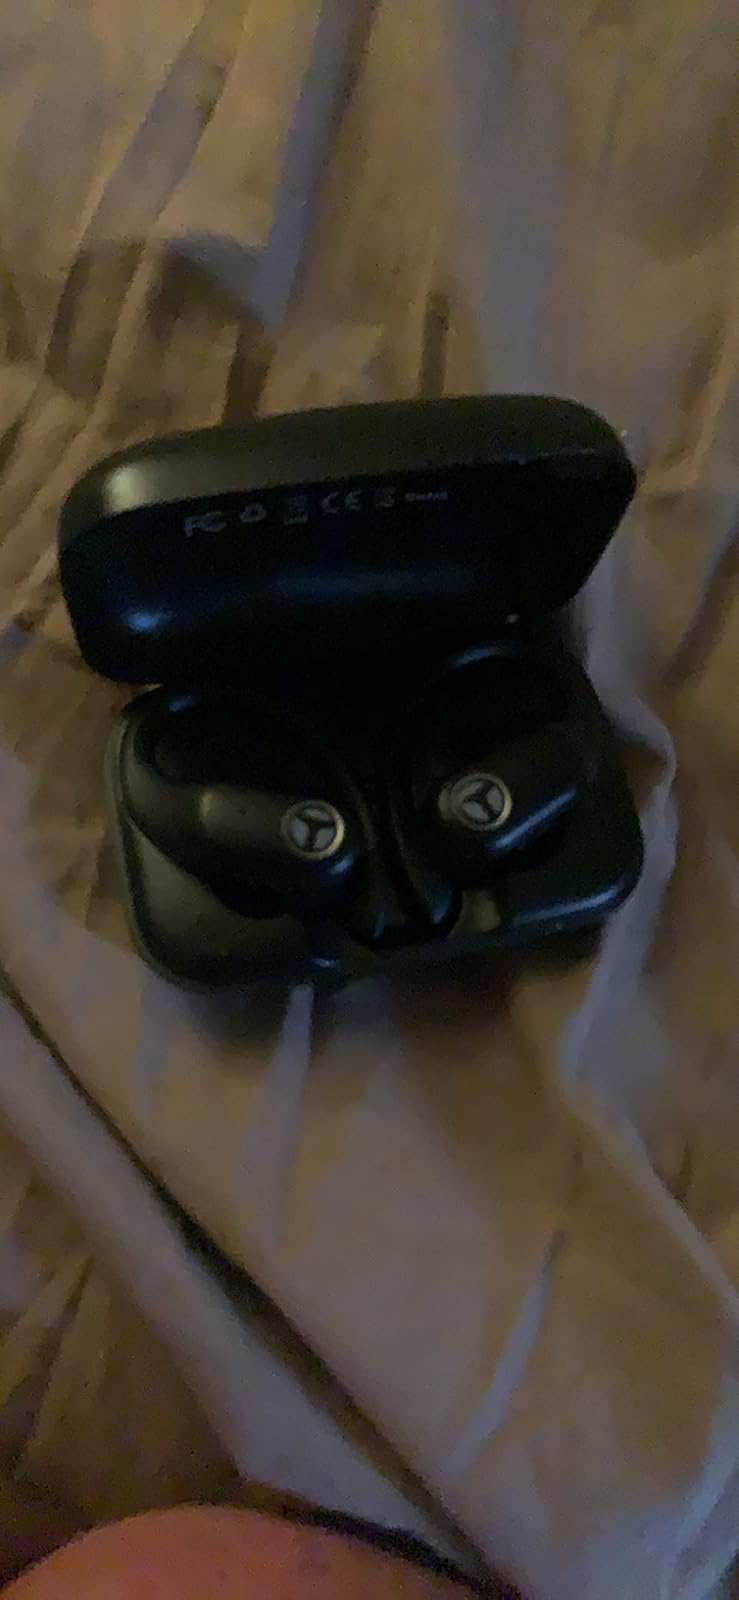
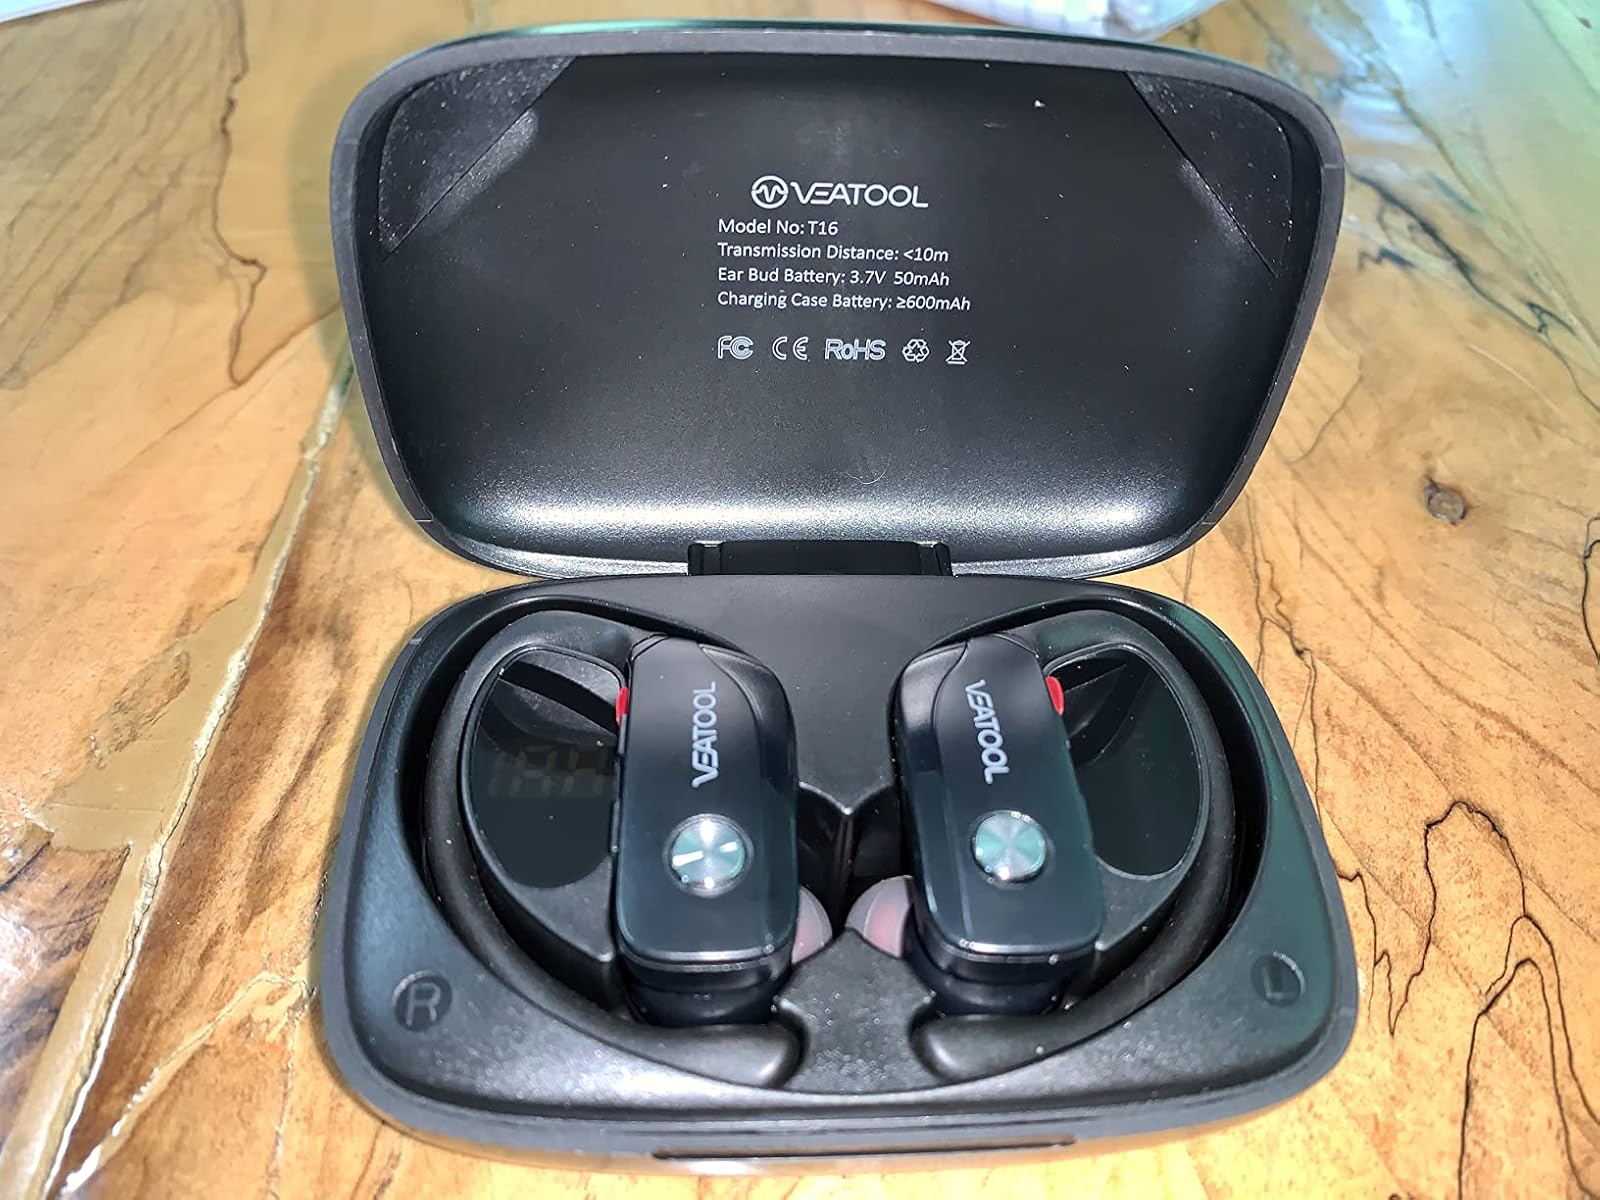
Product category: earbuds
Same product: no